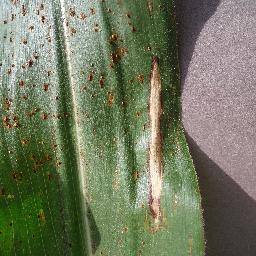
Label: Corn___Northern_Leaf_Blight